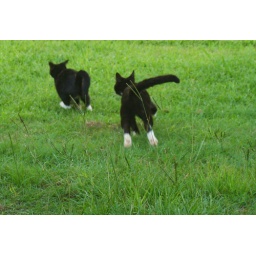
the chase in black and white